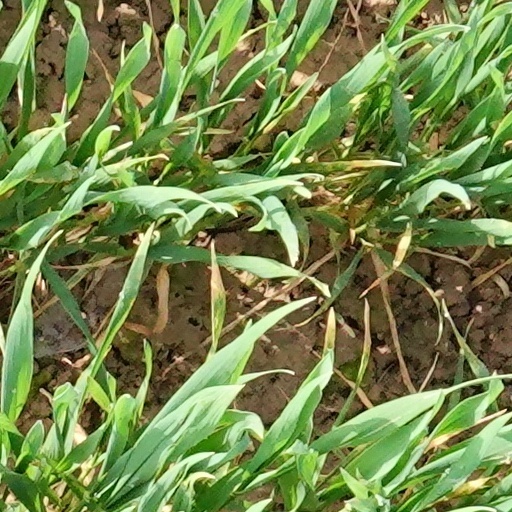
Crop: wheat